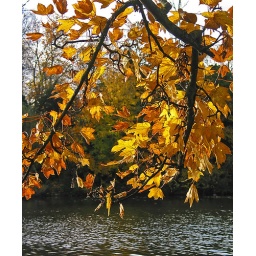
Golden leaves above the sparkling silver lake in Pittville Park, Cheltenham.